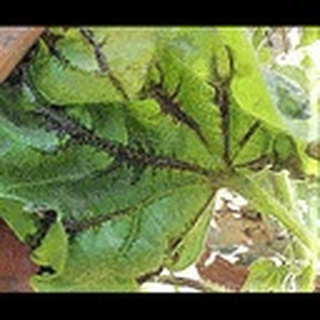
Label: cotton_bacterial_blight